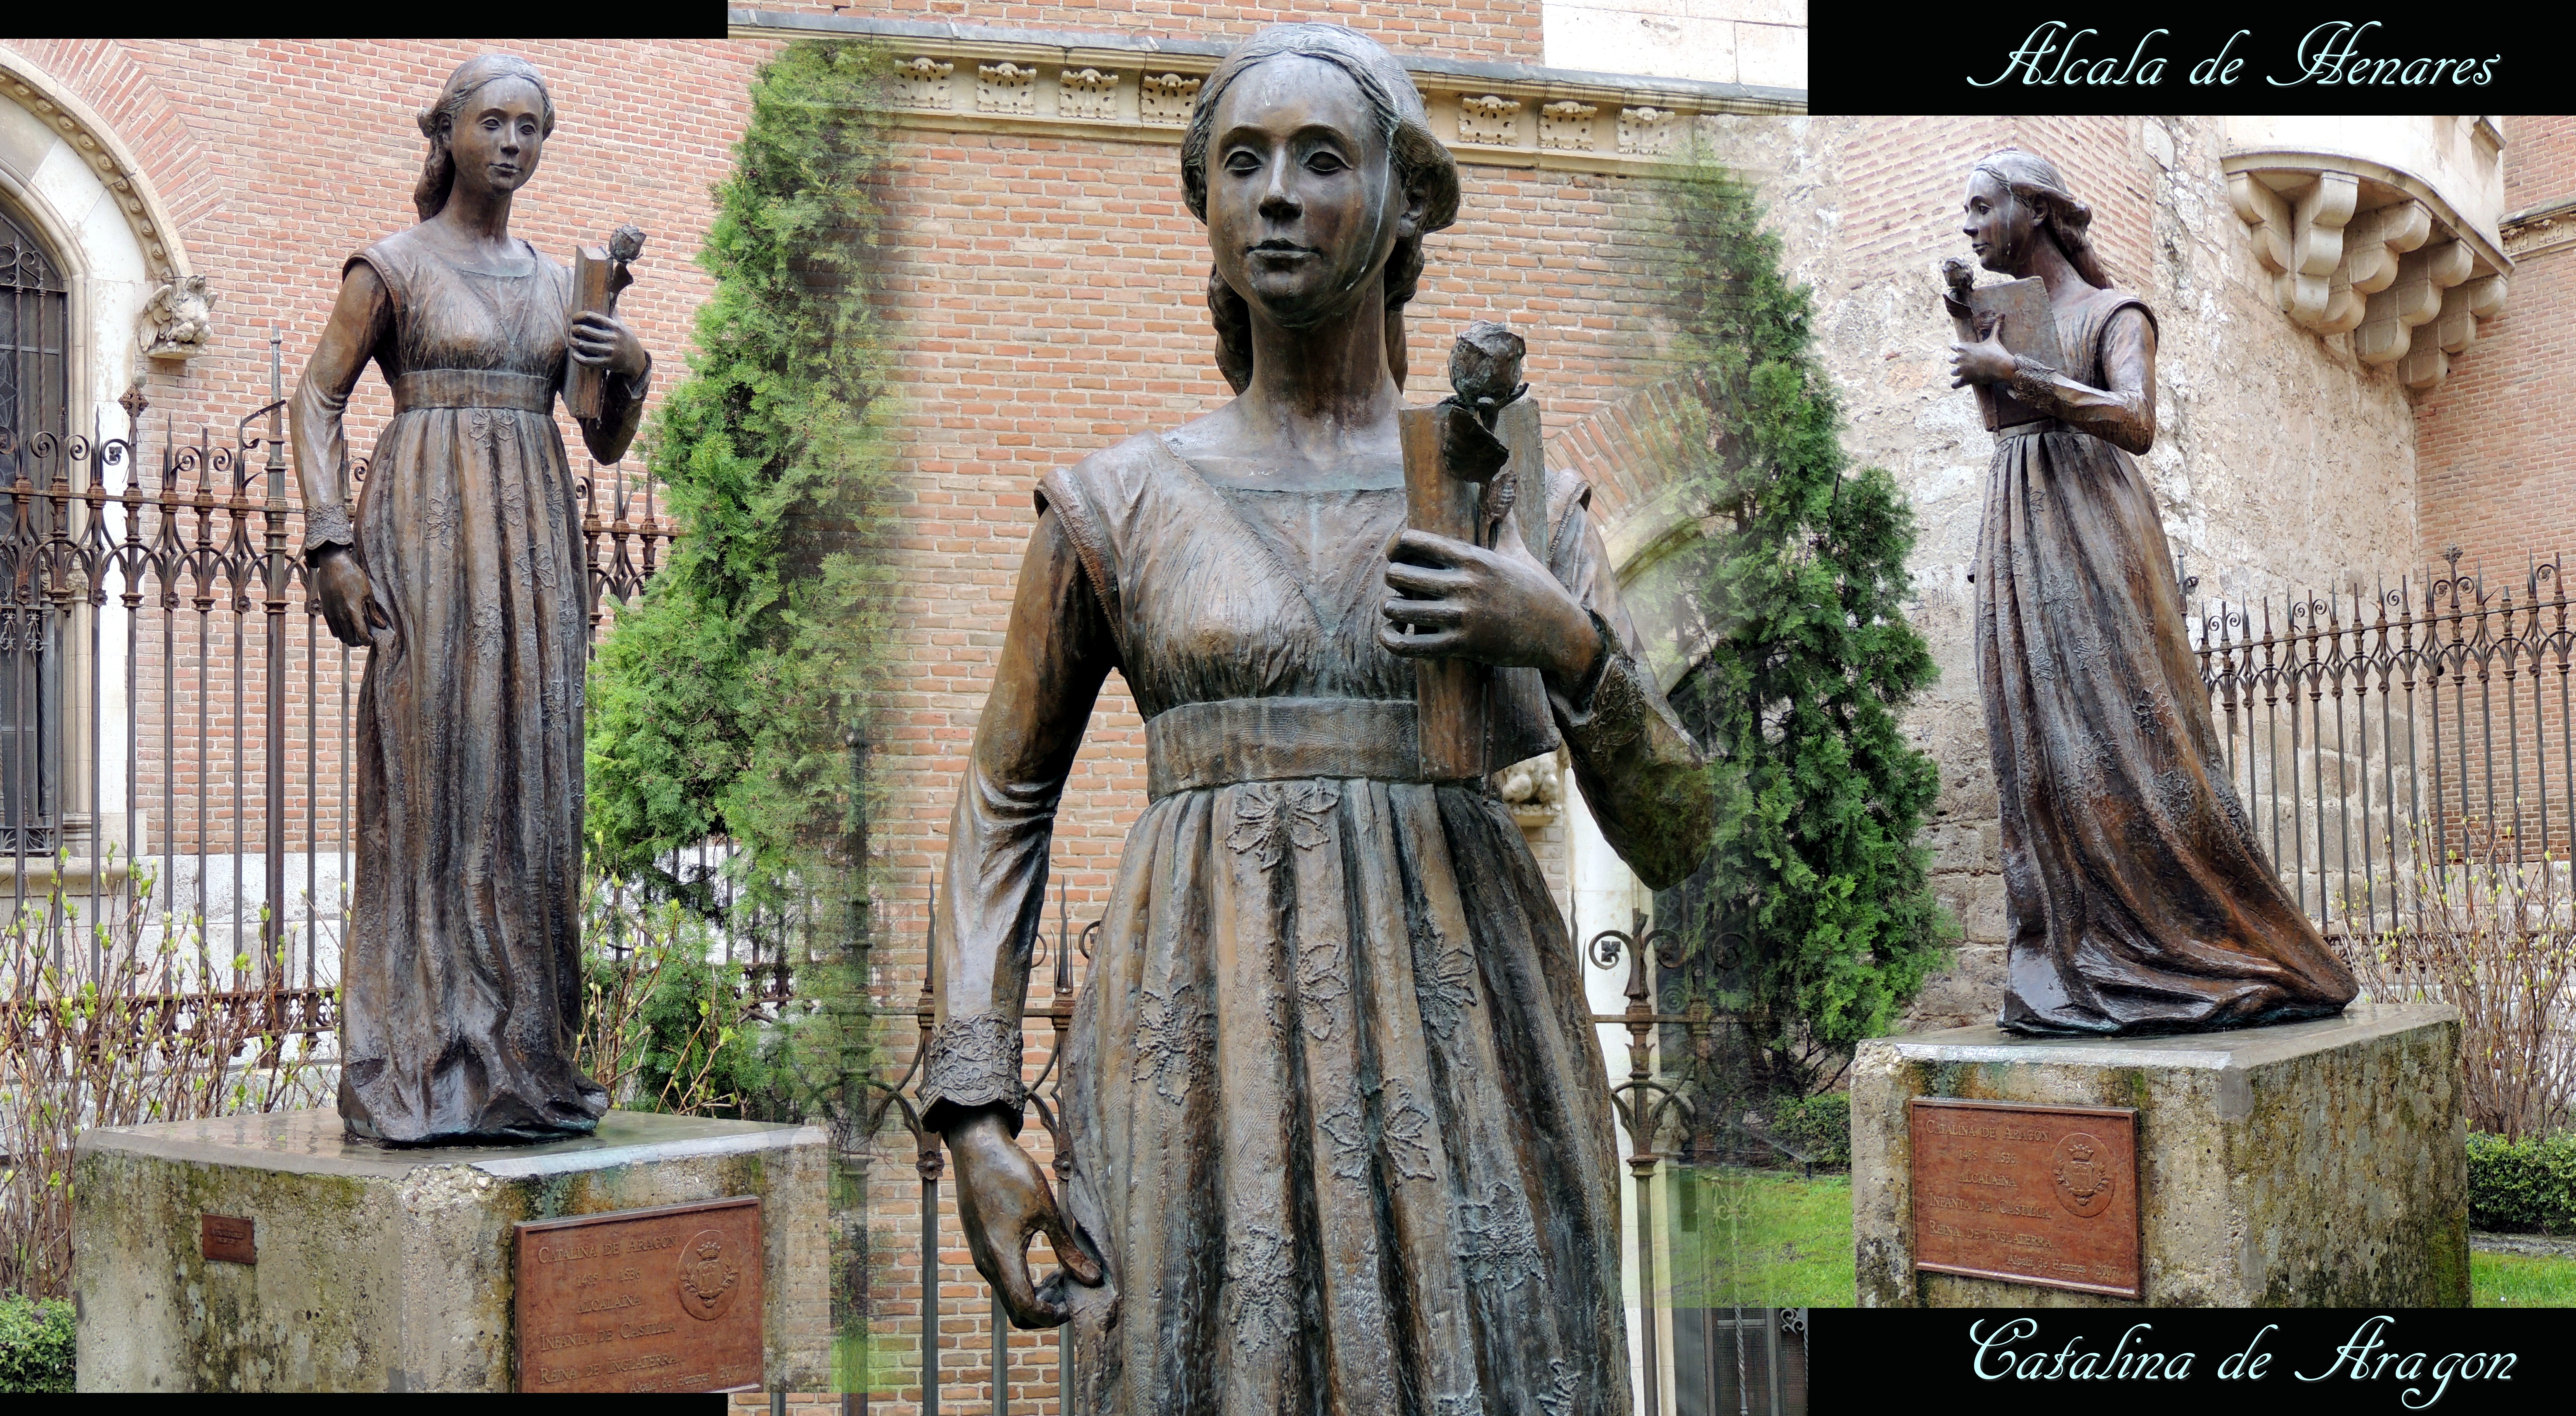
monument, statue, sculpture, art, ancient history